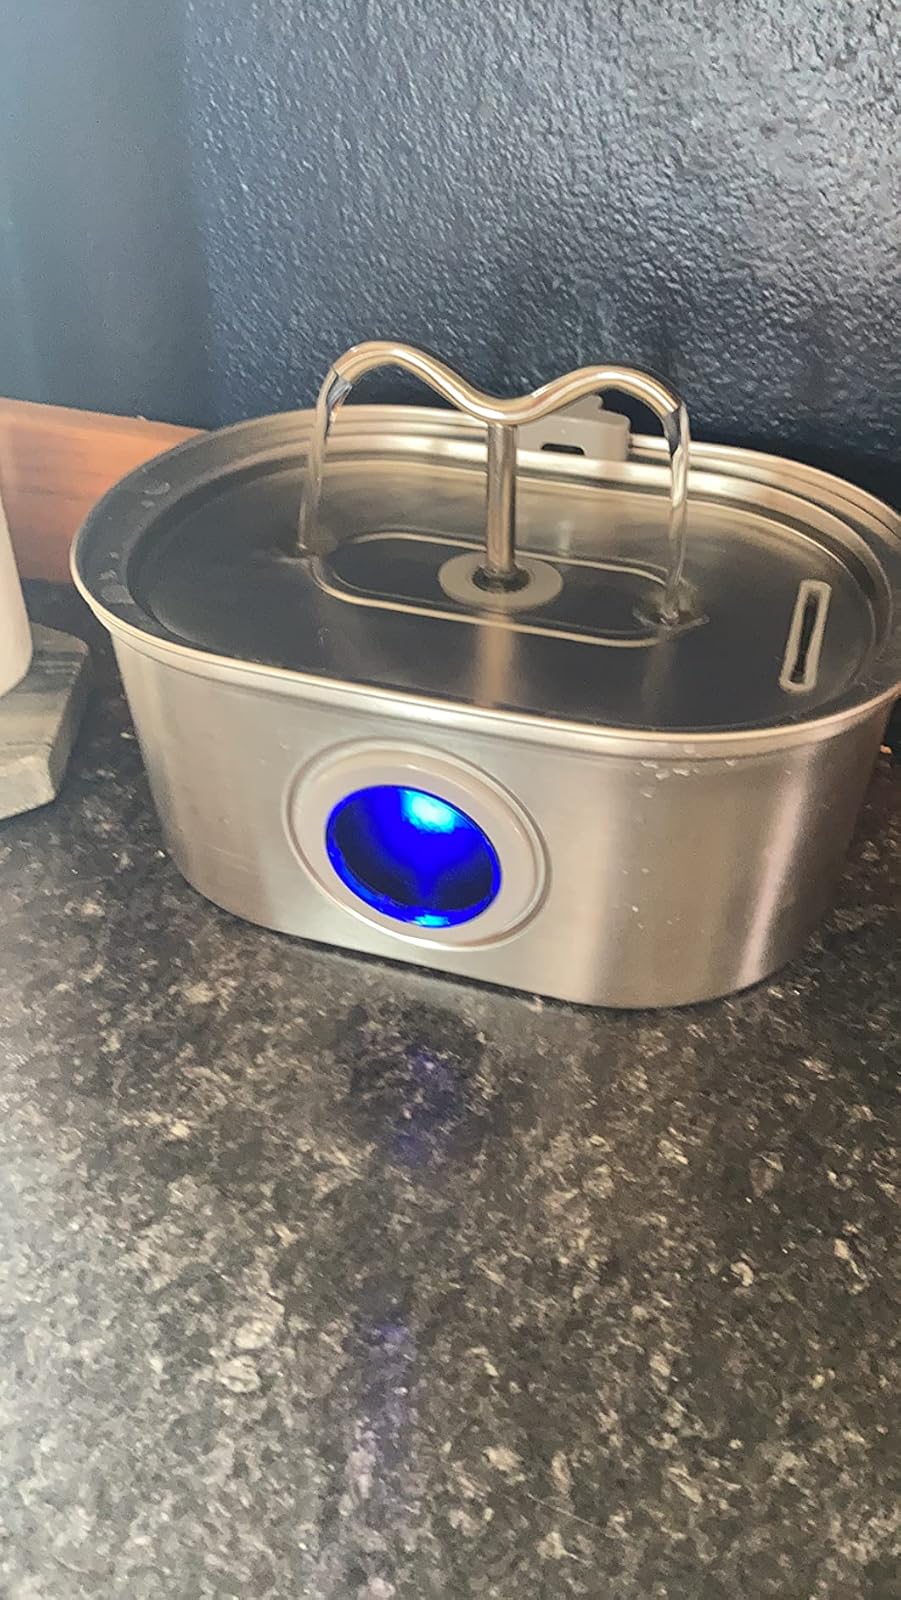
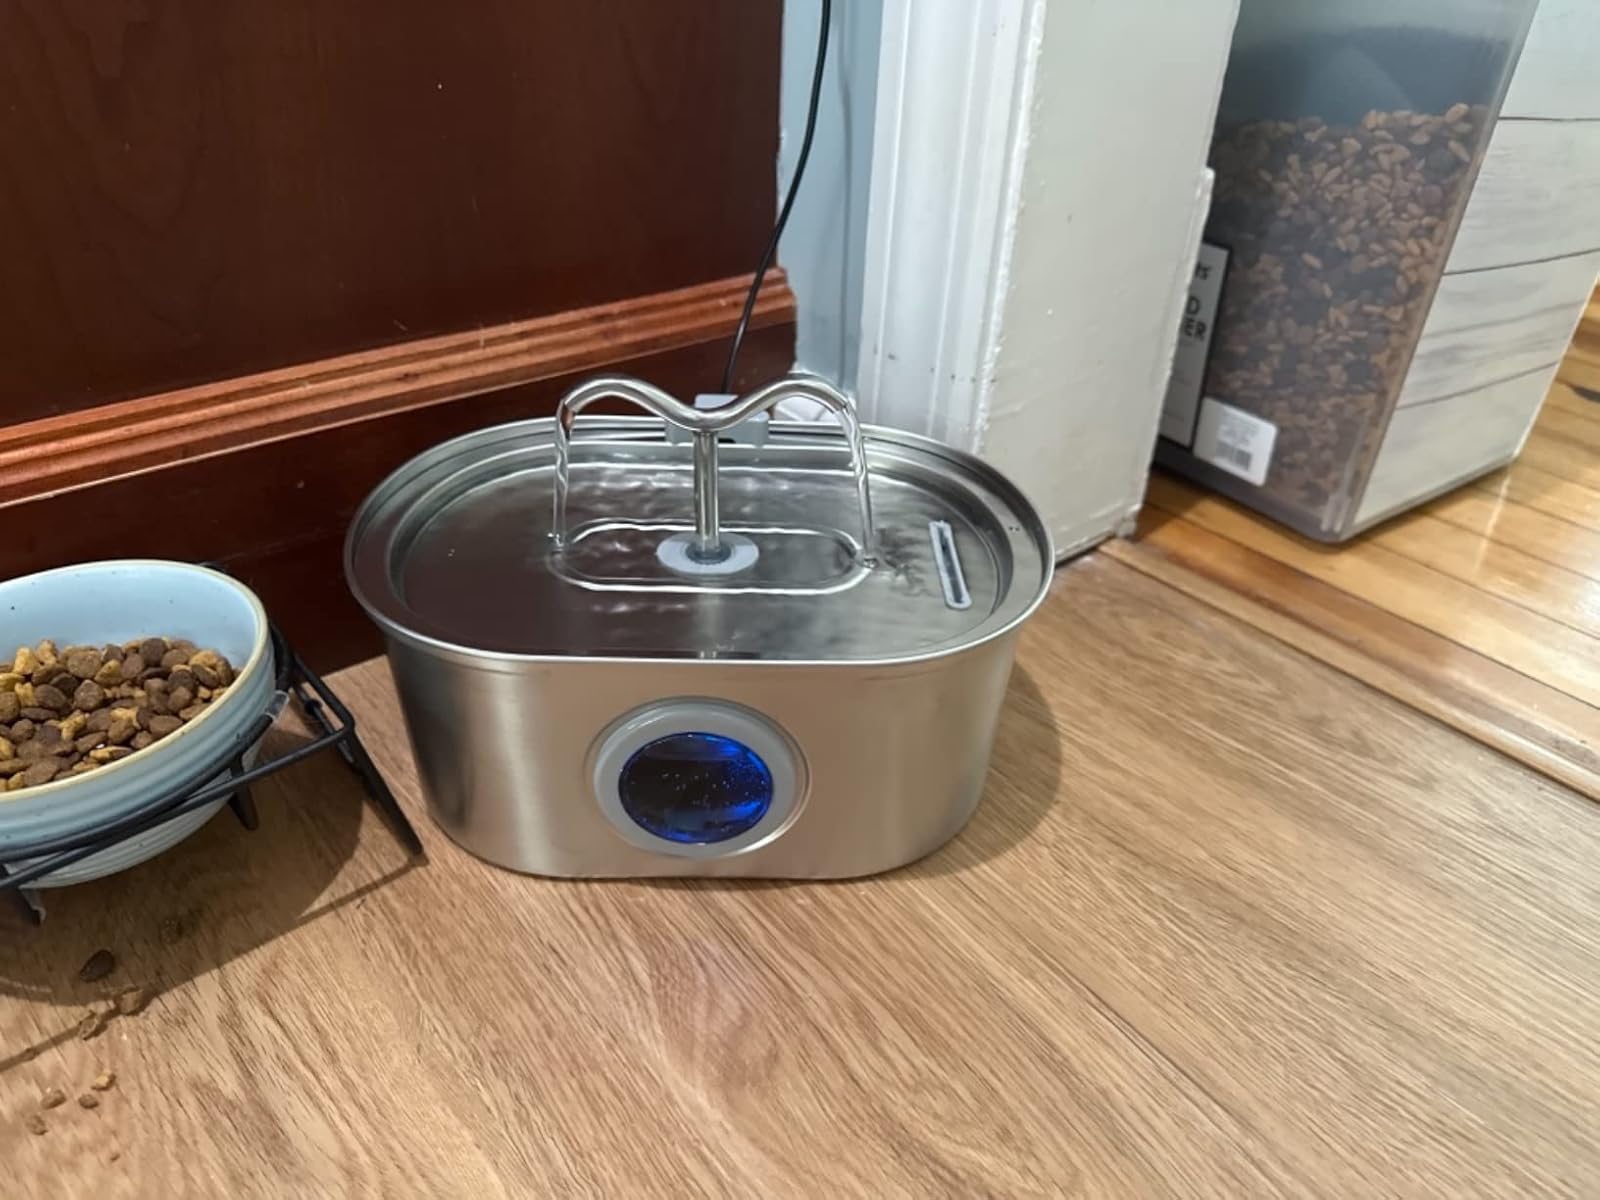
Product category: items_bowl
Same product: yes